Deutschland sucht den Superstar

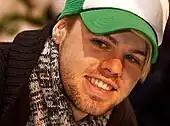
Sixth season winner Daniel Schuhmacher

The sixth season of "Deutschland sucht den Superstar" was aired on German channel RTL from January to May 2009. The season's winner, Daniel Schuhmacher, was awarded a contract with Sony BMG. The judges in this season were Dieter Bohlen, Nina Eichinger, and Volker Neumüller. It was hosted by Marco Schreyl. The viewers chose the contestant's fates as they were able to call for their favorite contestant. As with season 5, the "Top 10" was created by the Top 5 contestants with the most telephone and SMS voting and the other five were selected by the jury.